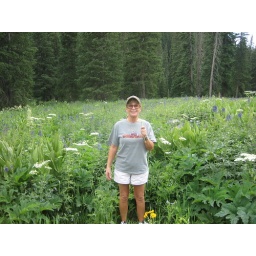
La Plata mountains west of Durango, Co.Bonnie picking flowers in a mountain meadow.